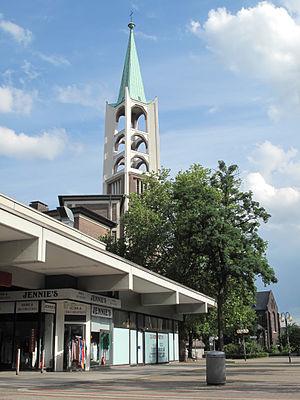
Gelsenkirchen est un port fluvial allemand de 257 994 habitants situé dans le bassin de la Ruhr dans le Land de Rhénanie-du-Nord-Westphalie, près de Dortmund et de la frontière néerlandaise.